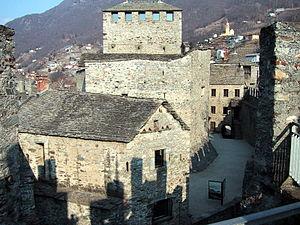
Bellizone, Suisse